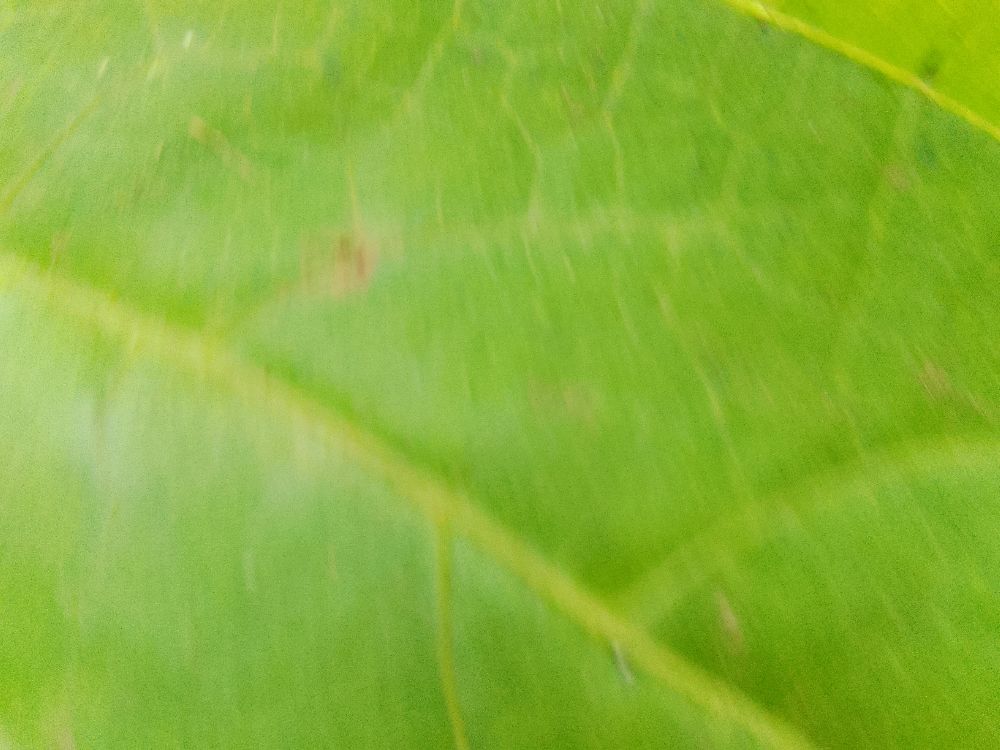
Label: healthy